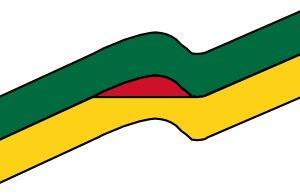
En géologie, on appelle anticlinal un pli convexe dont le centre est occupé par les couches géologiques les plus anciennes. Cela signifie que le terme « anticlinal » prend en considération une notion stratigraphique, donc chronologique et pas géométrique. Un anticlinal peut donc dans de rares cas avoir une charnière de pli vers le bas.
Une roche couverture est une roche imperméable située au dessus de la roche réservoir et bloquant la migration des hydrocarbures et kérogènes dans leur ascension vers la surface au sein d'un piège géologique.
Une roche réservoir est une formation rocheuse dont la porosité permet l'accumulation de fluides. Cette porosité est naturellement occupée par de l'eau mais, dans des contextes structuraux ou stratigraphiques particuliers, l'eau peut être remplacée par du pétrole ou du gaz naturel. Les roches réservoirs sont parfois utilisées par l'homme pour le stockage souterrain de dioxyde de carbone.